Question: Please indicate a possible affordance area of the baseball that can be used for throwing
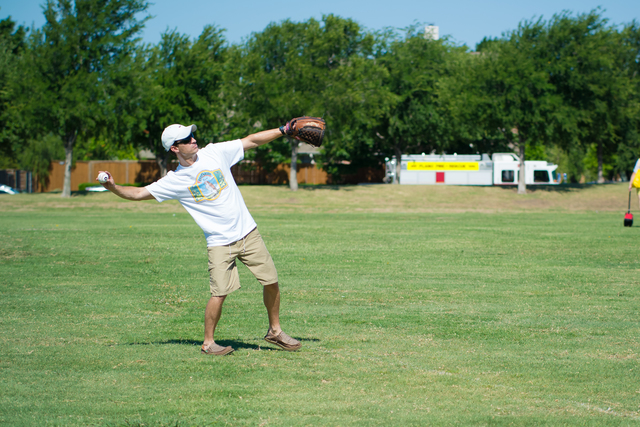
Answer: [87.5, 168, 118.5, 190]